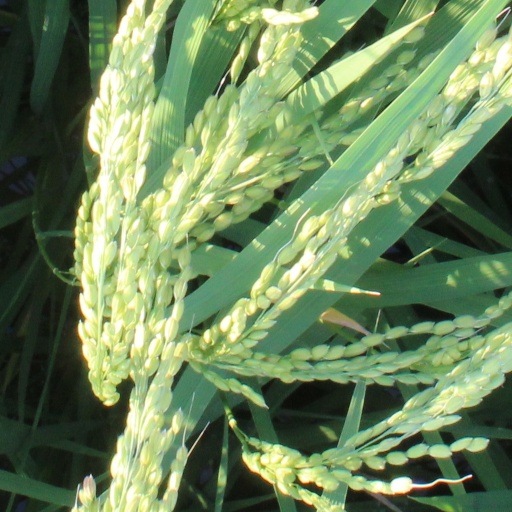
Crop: rice